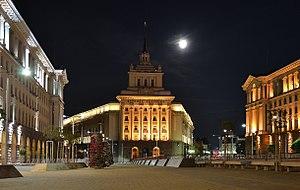
Il existe 398 villes de l'Union européenne de plus de 100 000 habitants. Les chiffres cités ne concernent que les villes sans les banlieues et ne correspondent pas à la population des agglomérations, aires ou régions urbaines. Les capitales sont en gras. Par ailleurs, il existe 59 aires urbaines de plus de 1 million d'habitants.